Ljube Boškoski

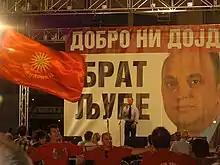
People celebrating Boškoski's arrival at the welcome-rally at Pella Square, Skopje

After eight soldiers were killed when they ran over a mine near Ljuboten on 10 August 2001, he had ordered a police operation against the village during which ten Albanian civilians were killed. Boškoski was indicted with Johan Tarčulovski on 15 March 2005. According to the tribunal, Boškoski, in his capacity as Minister of the Interior, "had "de jure" and "de facto" command and control over the members of the police forces which took part in the alleged crimes." Per the indictment, he "knew or had reason to know that the crimes alleged in this indictment had been committed by his subordinates." Along with Tarčulovski, he was charged with three counts of violations of the laws or customs of war: murder, wanton destruction of cities, towns or villages and cruel treatment. On 24 March, he was transferred to the ICTY in The Hague.